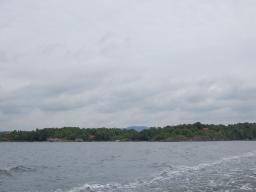
Label: Background_without_leaves